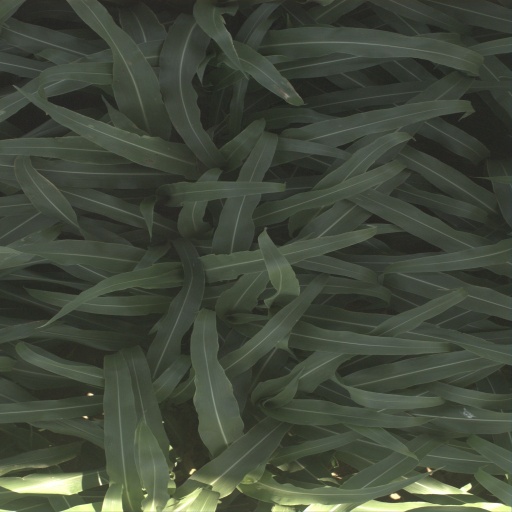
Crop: sorghum